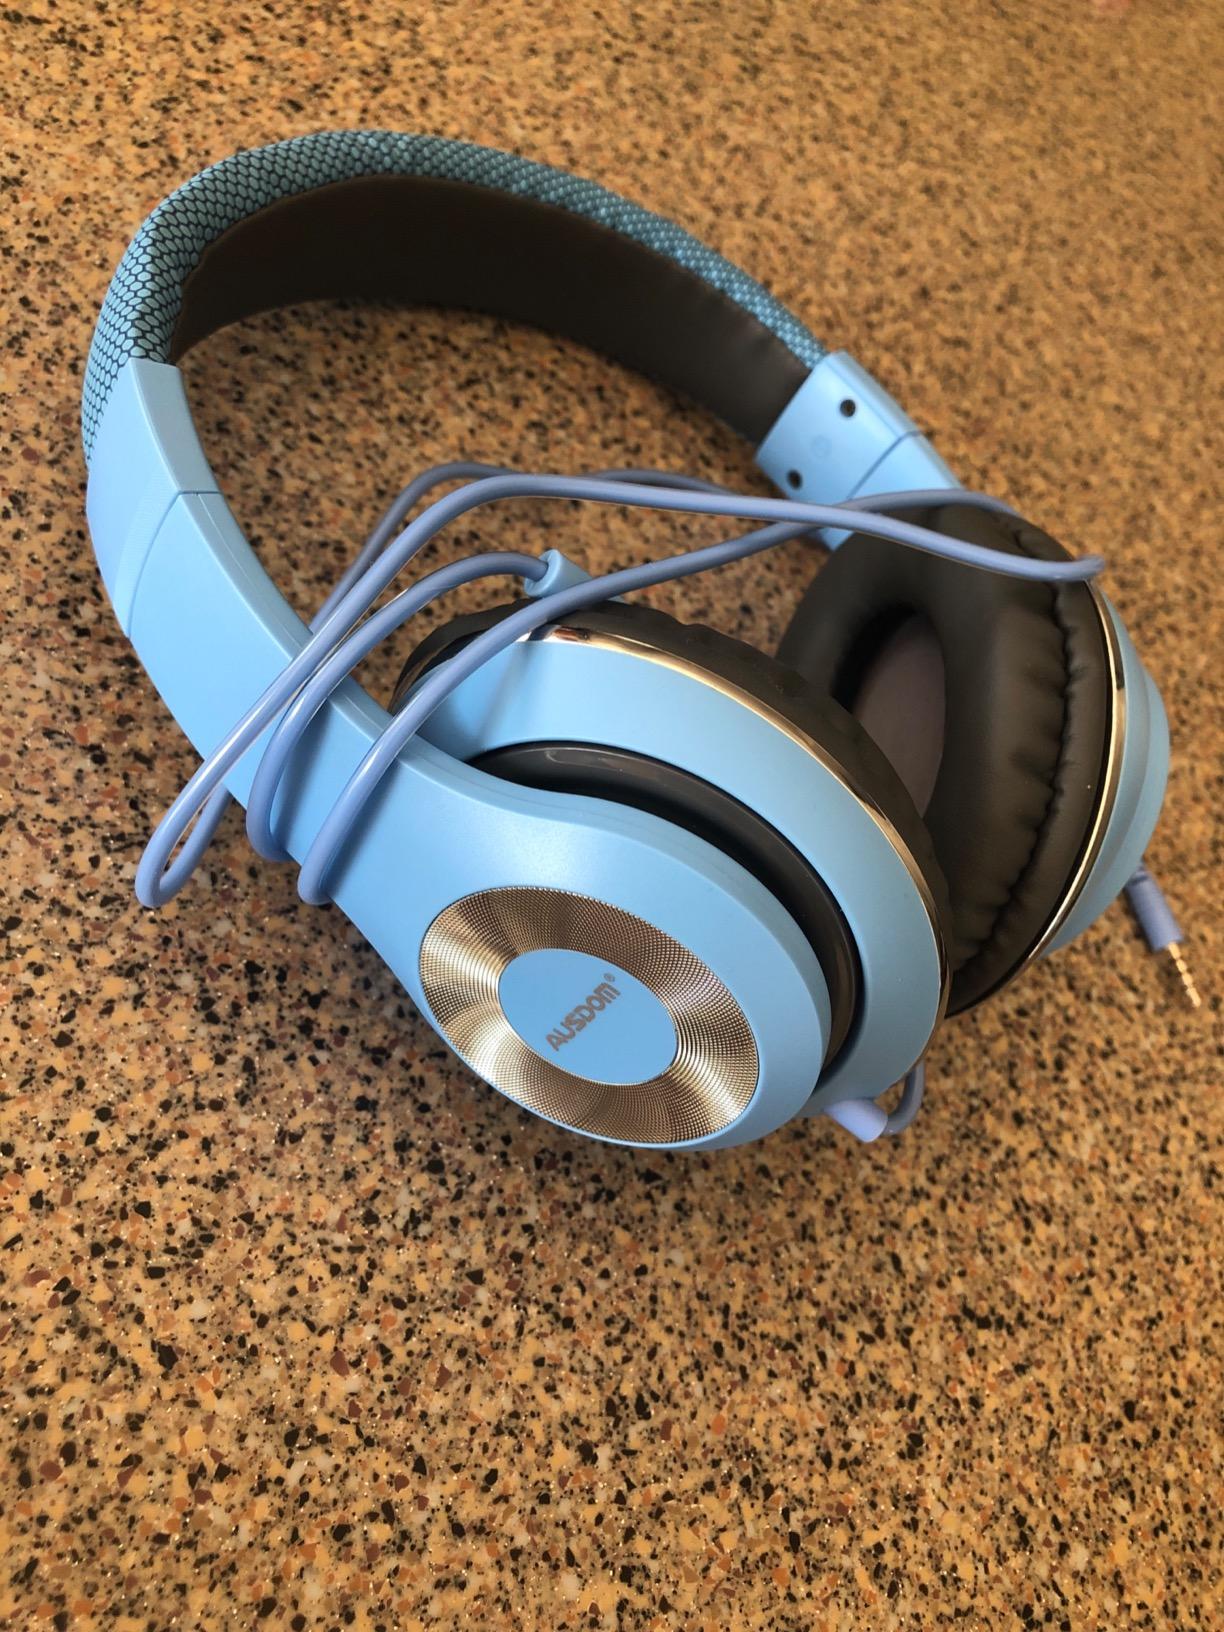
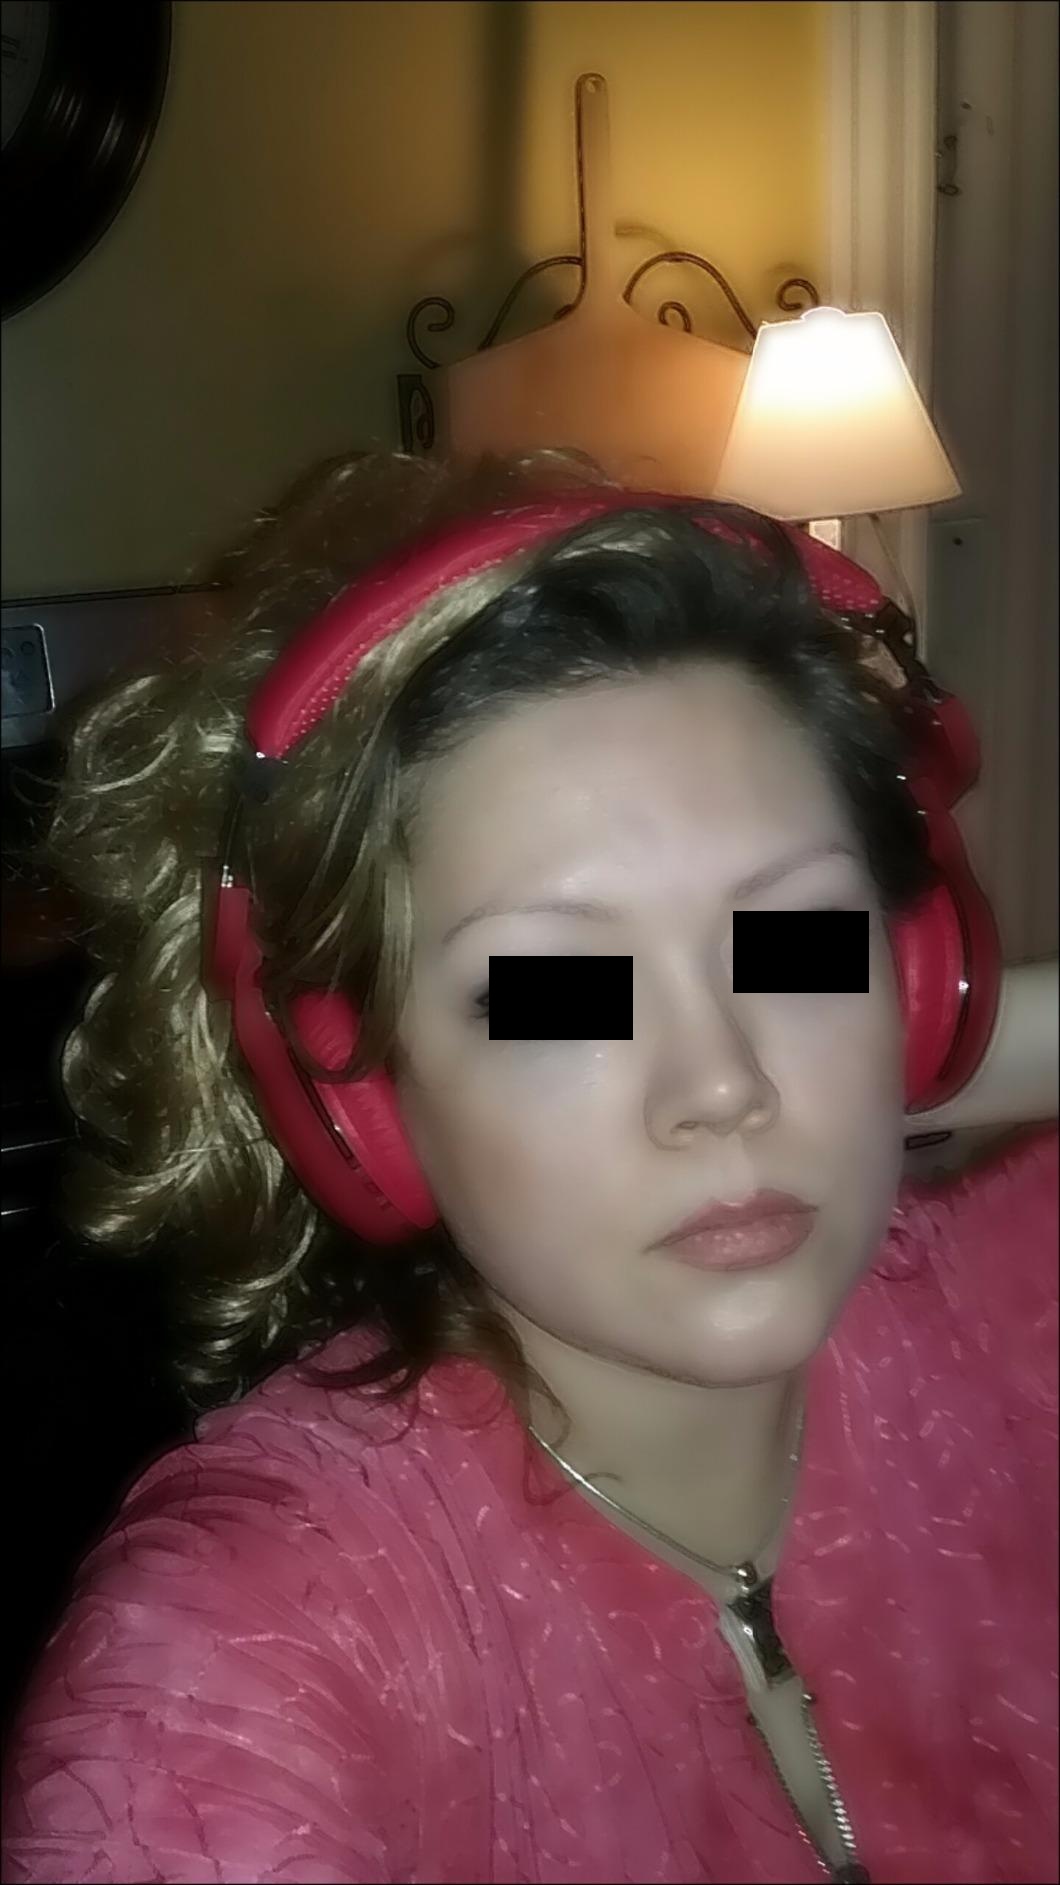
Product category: headphones
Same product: no